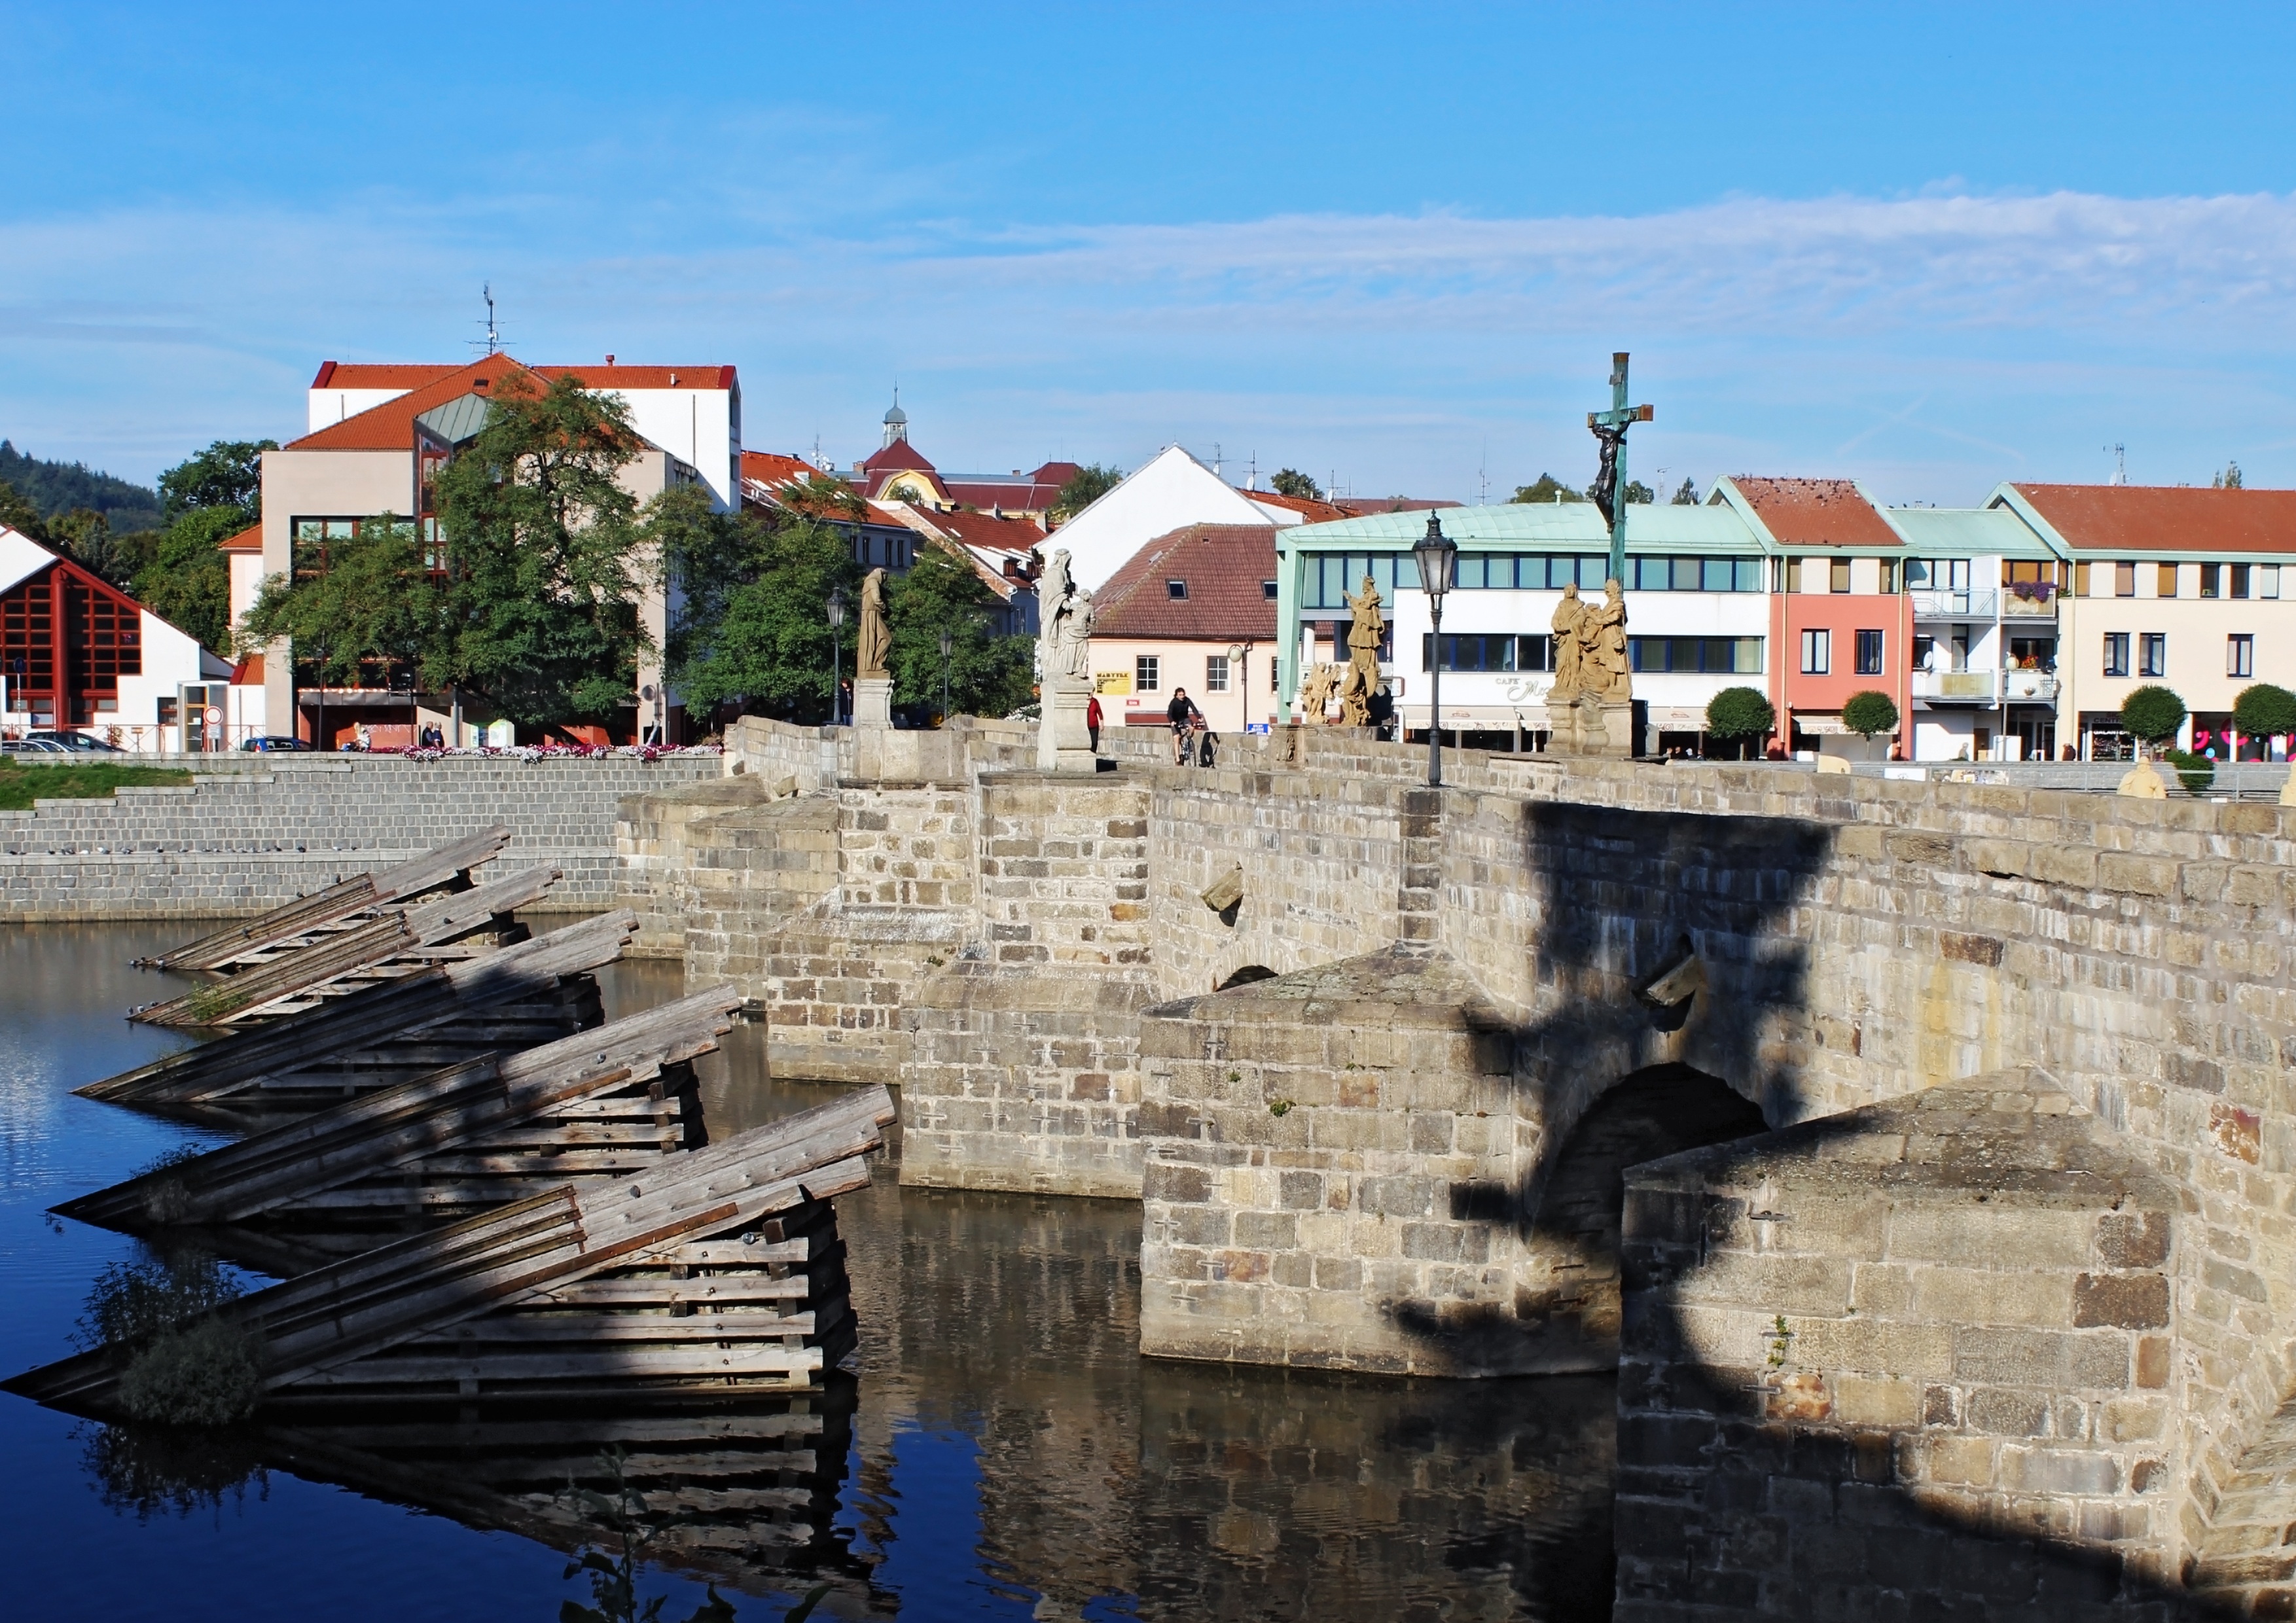
sea, coast, water, sand, dock, bridge, town, city, river, walkway, waterway, human settlement